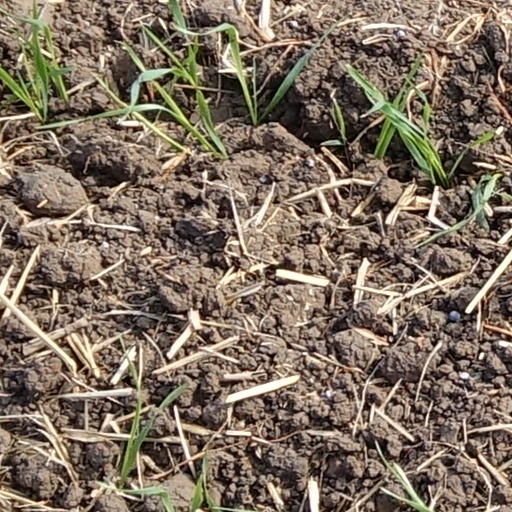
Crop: wheat